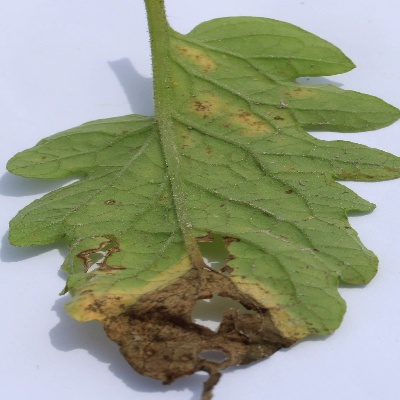
Crop: Tomato
Condition: leaf blight